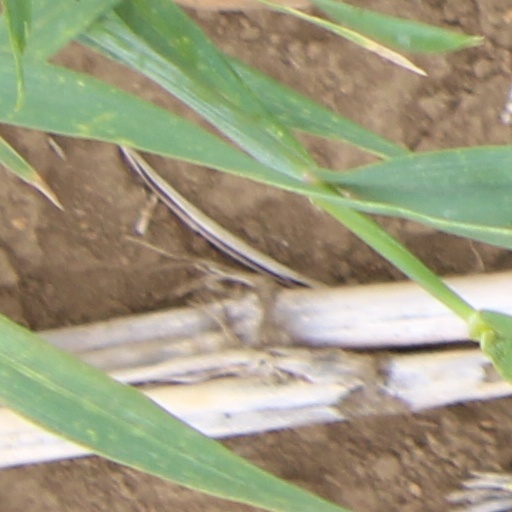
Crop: wheat